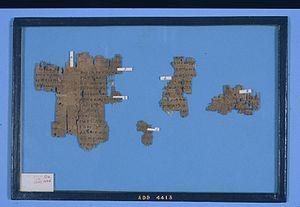
Irénée de Lyon est le deuxième évêque de Lyon au IIᵉ siècle entre 177 et 202. Il est l'un des Pères de l'Église et le premier occidental à réaliser une œuvre de théologien systématique. Défenseur de la gnose, il s'est illustré par sa dénonciation du gnosticisme.